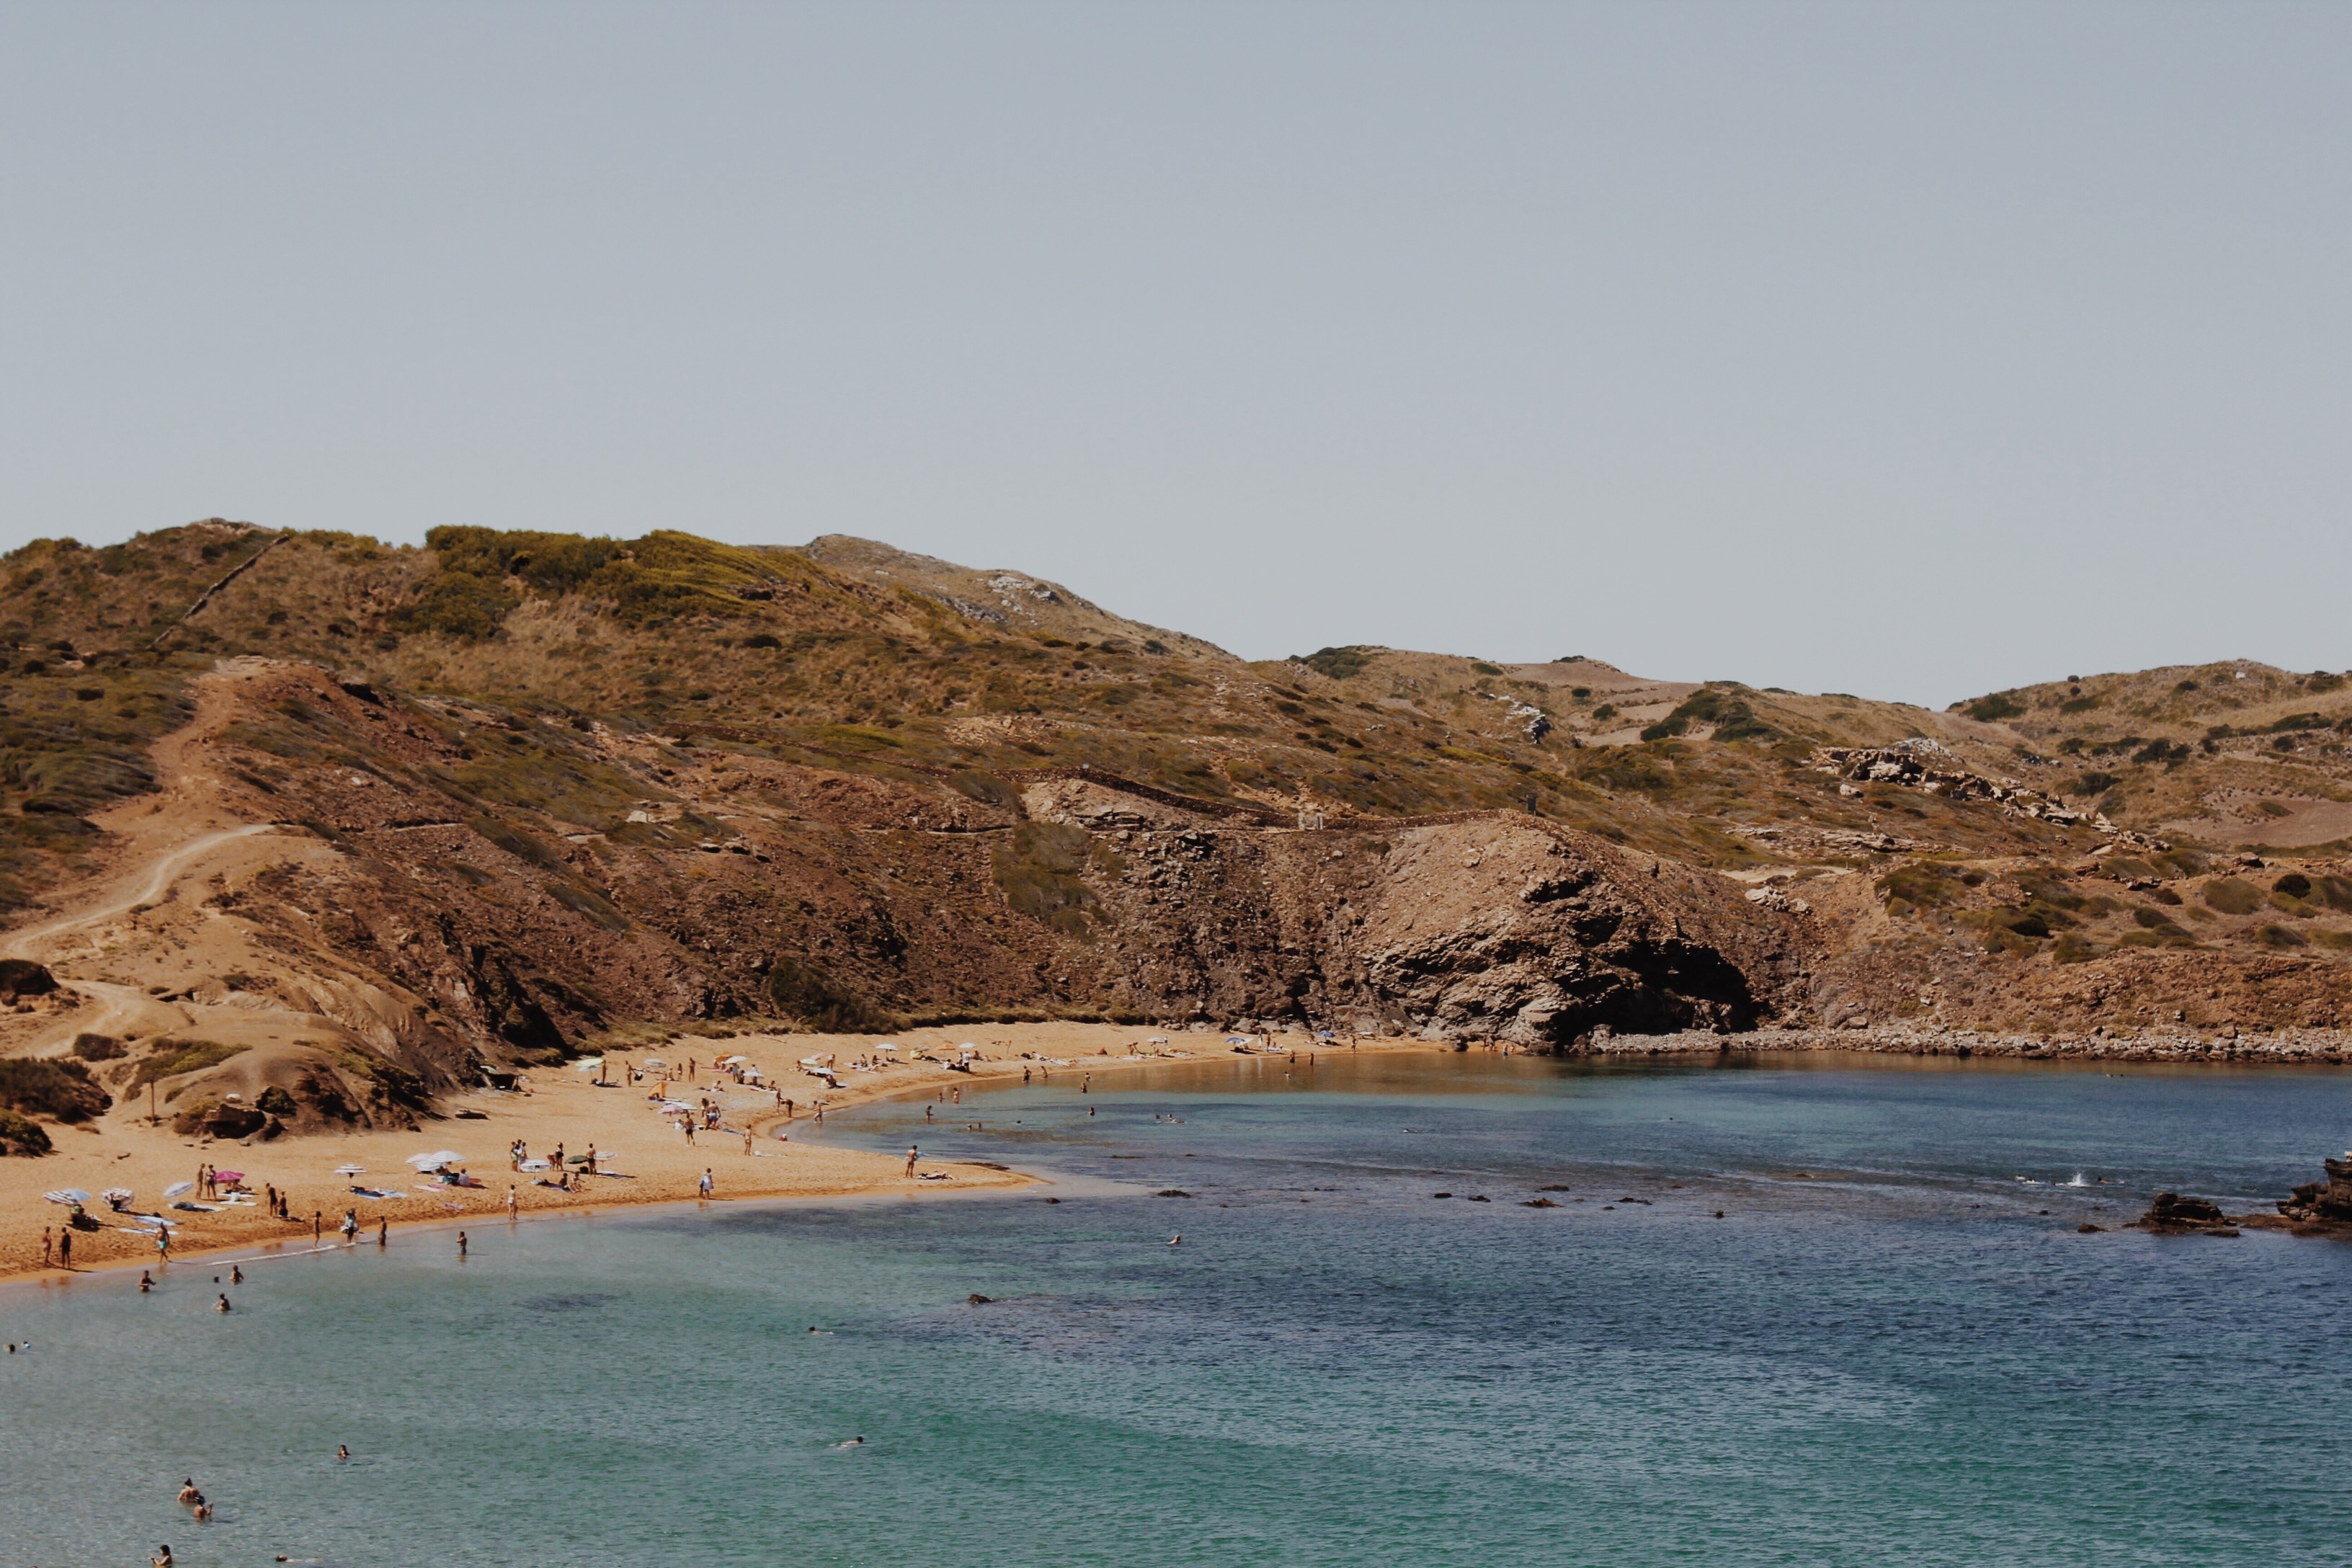
beach, landscape, sea, coast, sand, rock, ocean, shore, lake, summer, vacation, cliff, cove, lagoon, bay, reservoir, terrain, body of water, loch, cape, wadi, landform, geographical feature